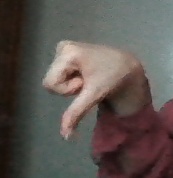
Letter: waw